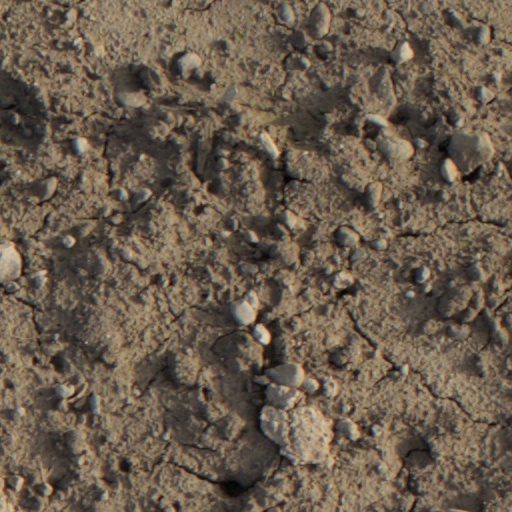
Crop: wheat